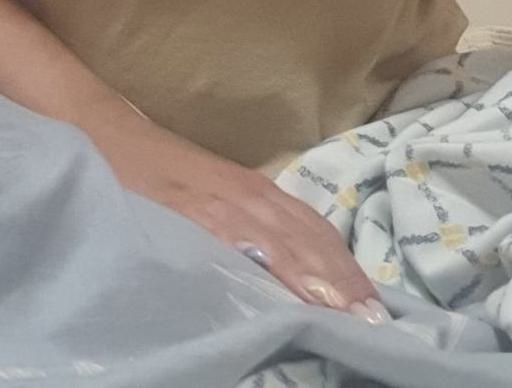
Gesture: no_gesture